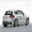
Label: automobile